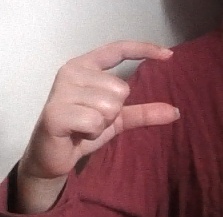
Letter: dal